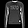
Label: Pullover